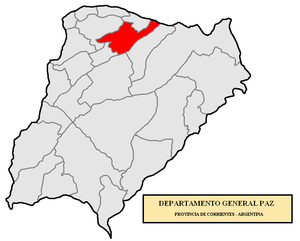
Le département de General Paz est une des 25 subdivisions de la province de Corrientes, en Argentine. Son chef-lieu est la ville de Caá Catí.